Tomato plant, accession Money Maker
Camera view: vertical (180 deg); turntable rotation: 270 degrees
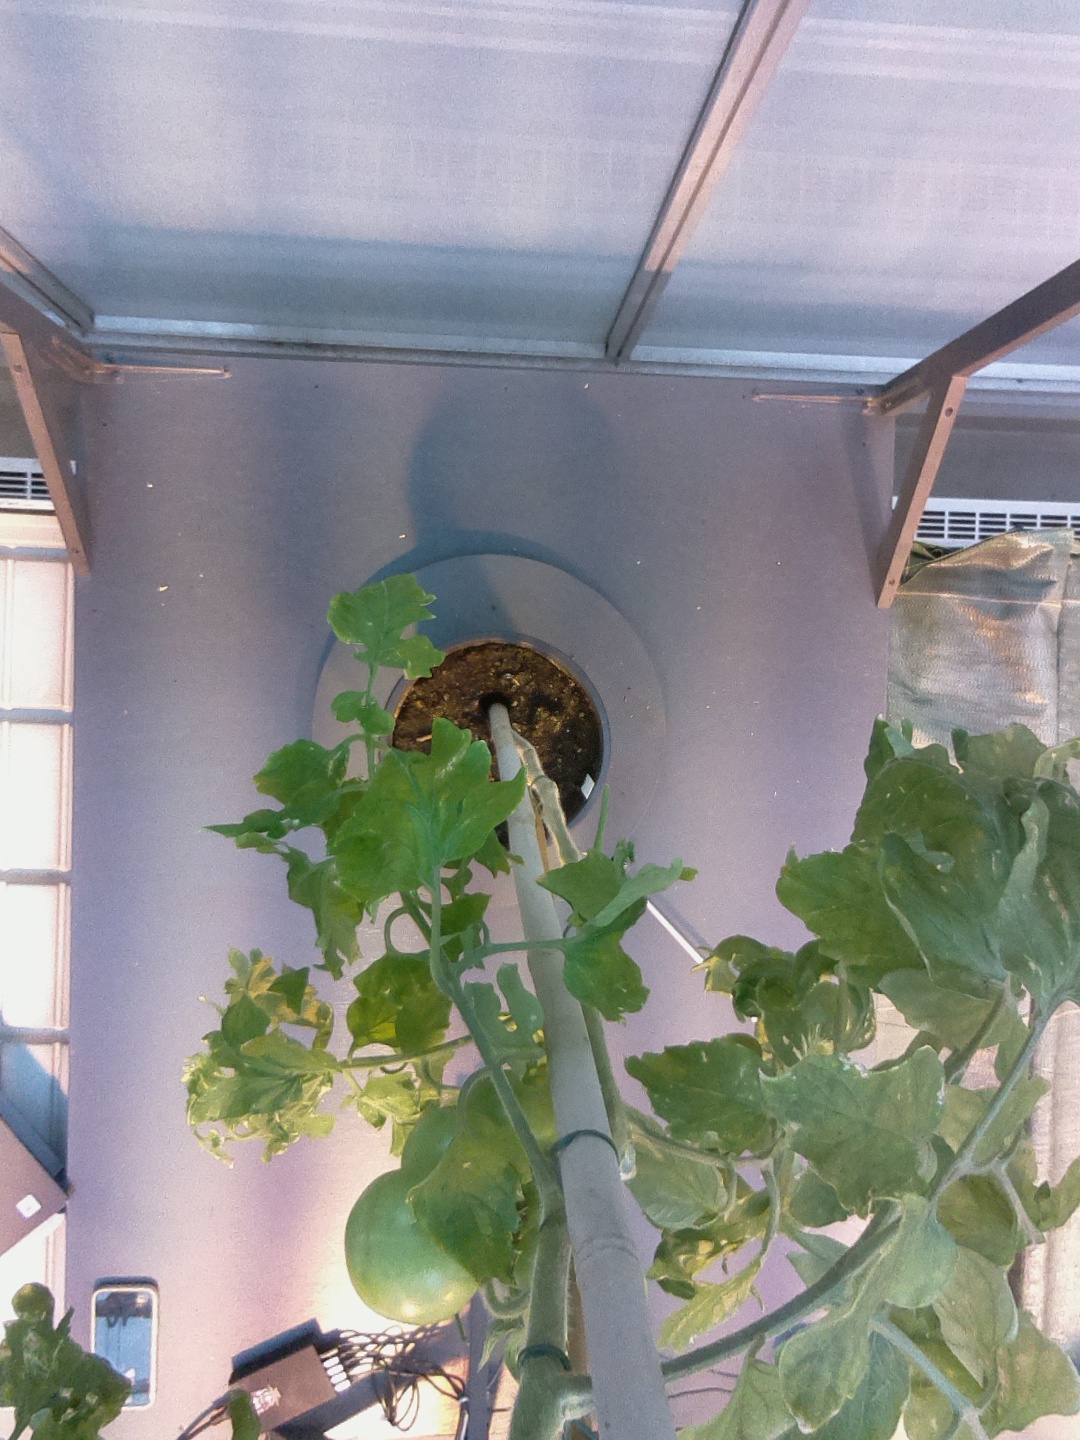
BBCH growth stage 78: 80% -90% of final fruit size